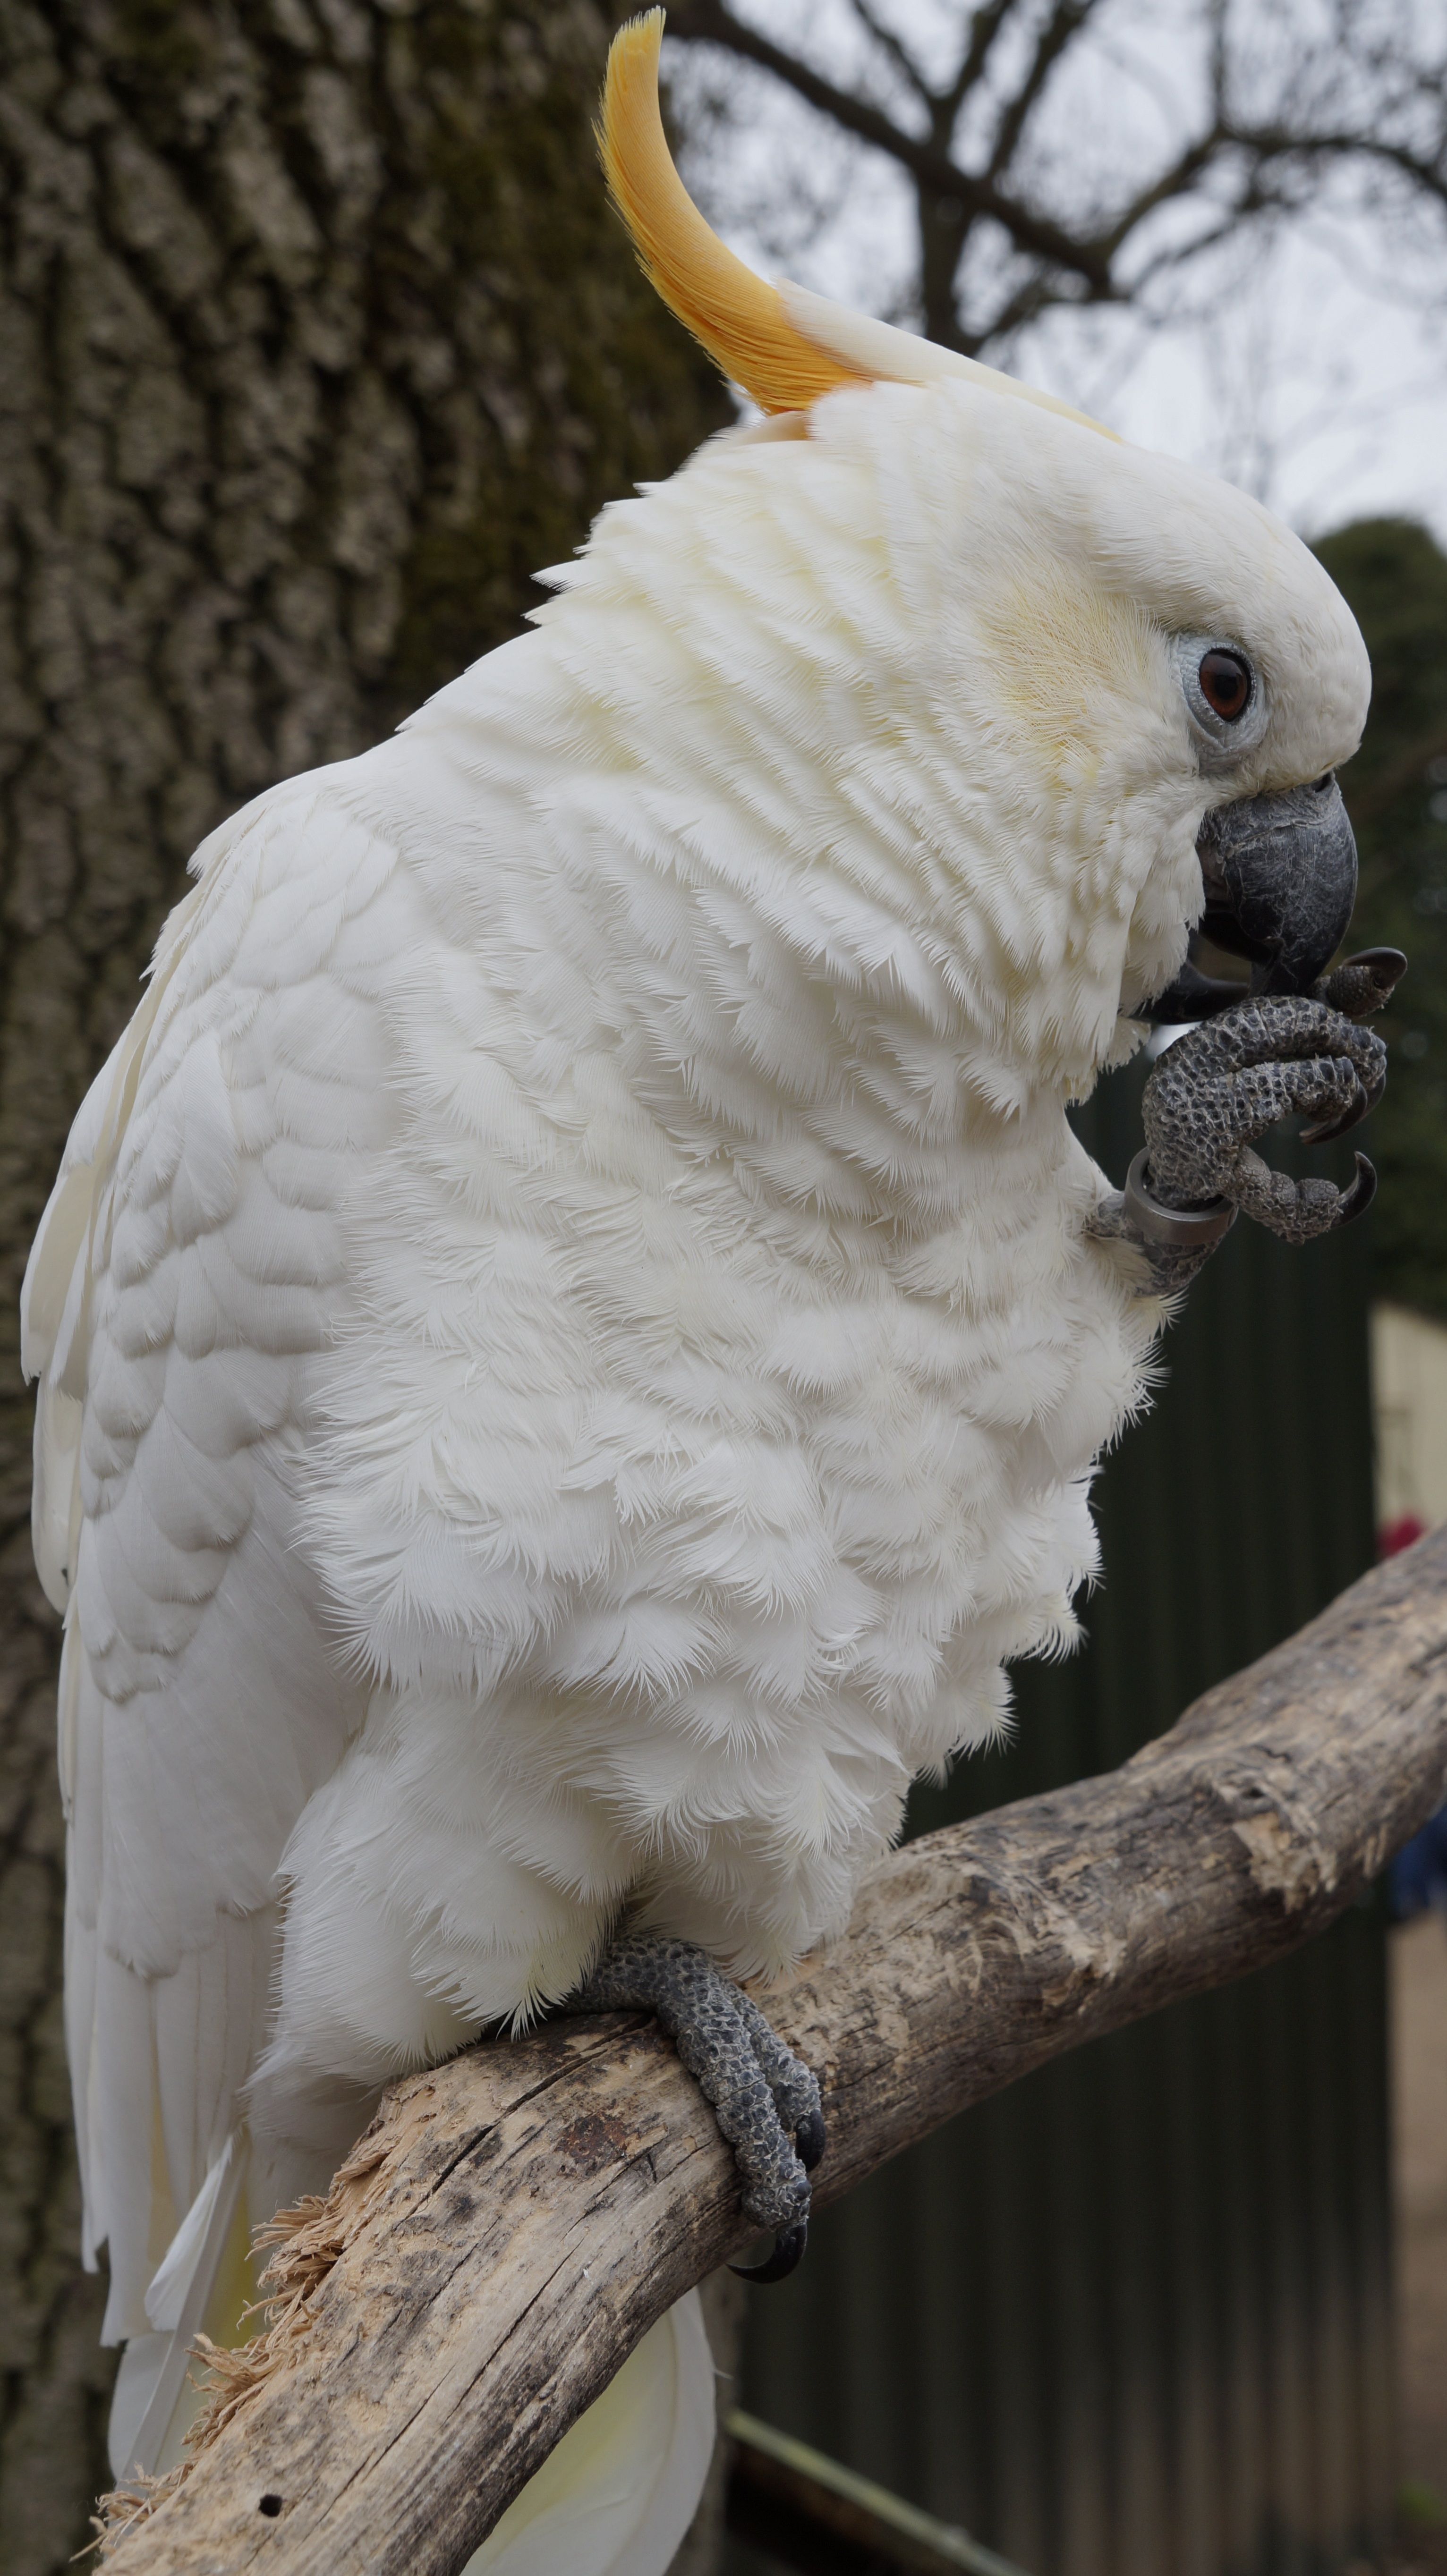
nature, bird, wing, white, animal, zoo, beak, fauna, vertebrate, parrot, cockatoo, sulphur crested cockatoo